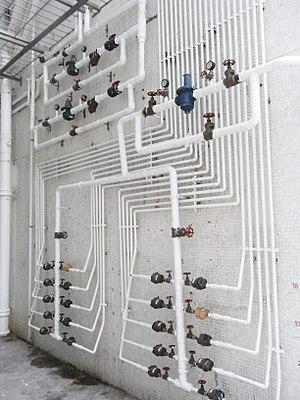
La plomberie est un métier très ancien, dont l'origine remonte à la construction des pyramides en Égypte antique ; attesté par des tuyaux en cuivre vieux de 4 500 ans, c'est un métier qui n'a cessé de s'améliorer et de se développer au cours des siècles et des générations de plombiers qui l'on servi.